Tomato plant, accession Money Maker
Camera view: bottom (45 deg); turntable rotation: 60 degrees
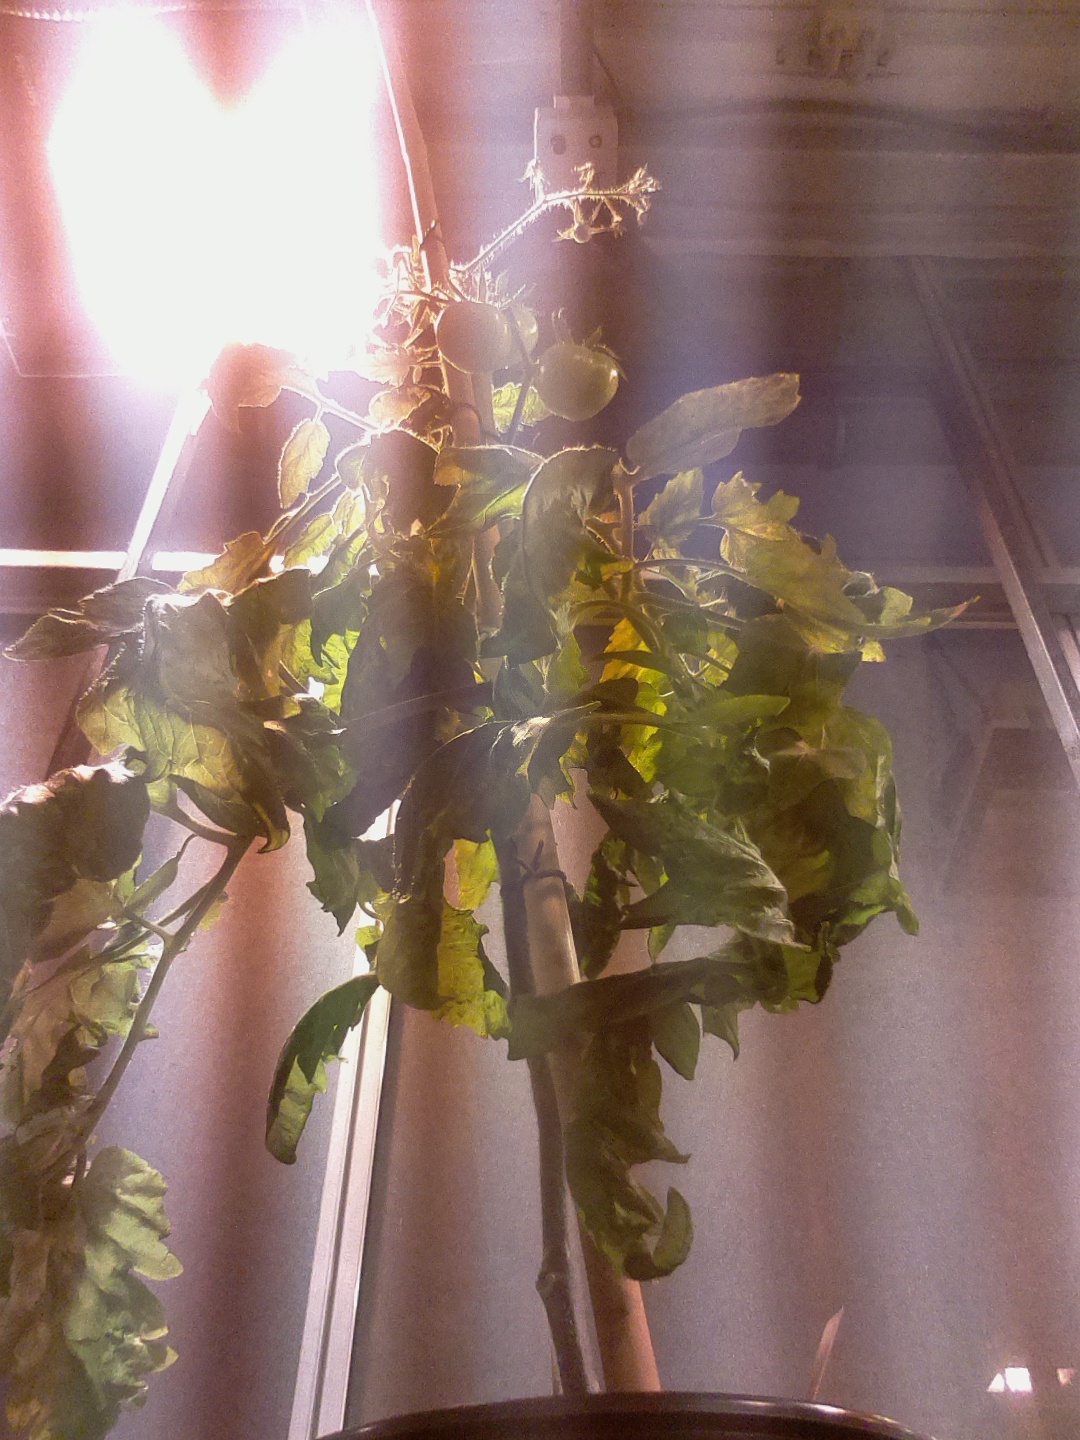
BBCH growth stage 75: 50%-60% of final fruit size